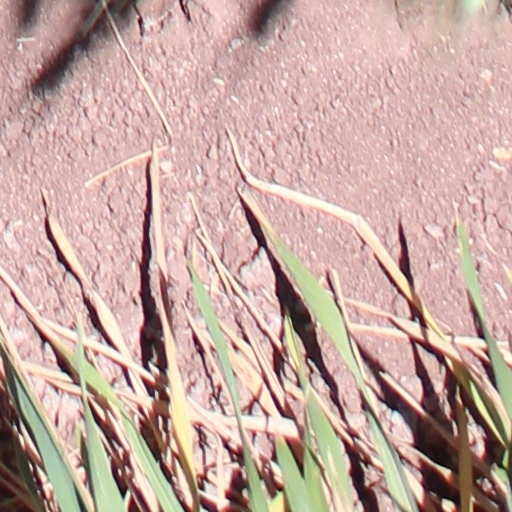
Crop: wheat